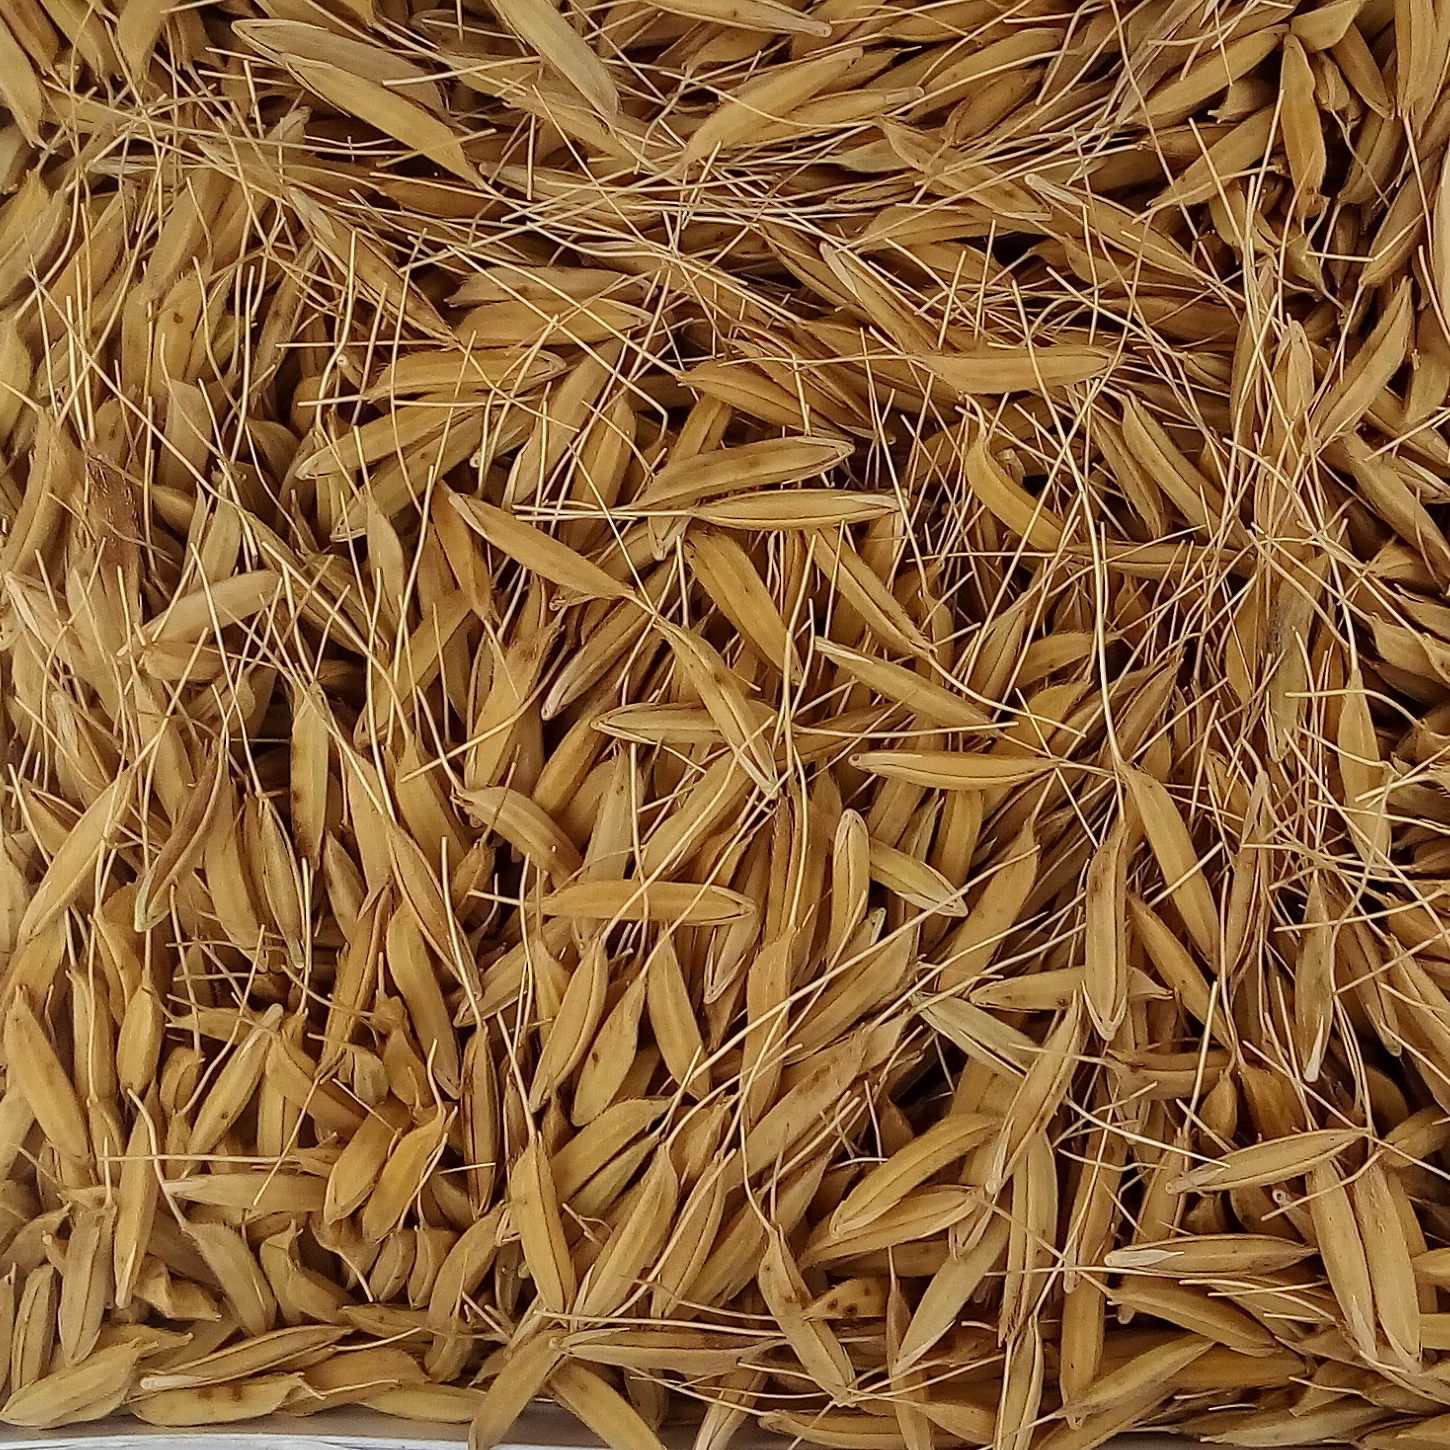
Rice seed variety: PB_6